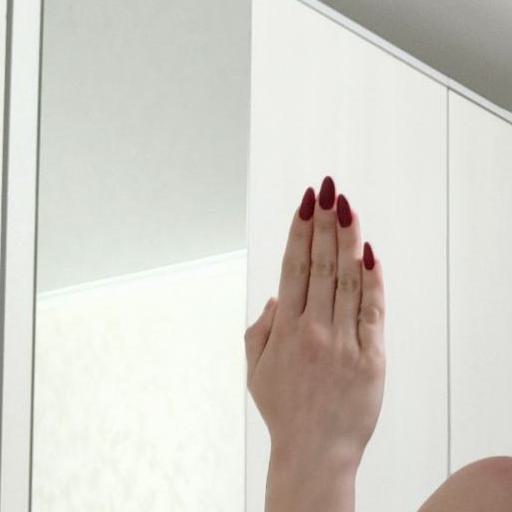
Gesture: stop_inverted